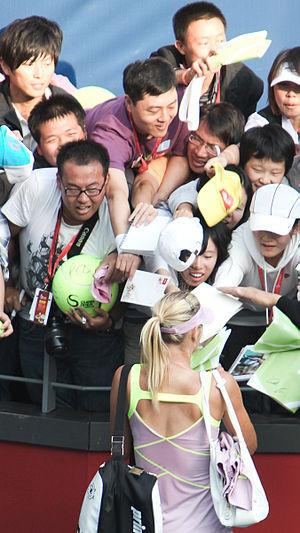
Maria Yourievna Sharapova, née le 19 avril 1987 à Niagan en Sibérie, est une ancienne joueuse professionnelle de tennis russe.